Lawrence Shehan

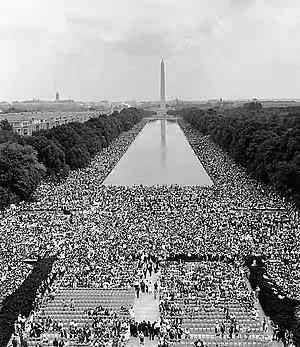
March on Washington for Jobs and Freedom (1963)

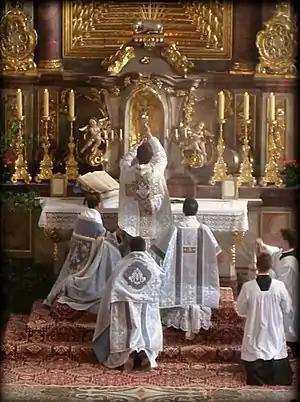
A priest performing the Tridentine Mass (2008)

On July 10, 1961, Pope John XXIII appointed Shehan as coadjutor archbishop of Baltimore and titular archbishop of Nicopolis ad Nestum to assist Keough. When Keough died on December 8, 1961, Shehan automatically became the next archbishop of Baltimore. Upon become archbishop, Shehan immediately published a pastoral letter condemning all forms of racial discrimination. In early 1962, he outlawed discrimination in all archdiocesan institutions and events. That same year, Shehan created a Christian Unity Commission, said to be the first in the United States.